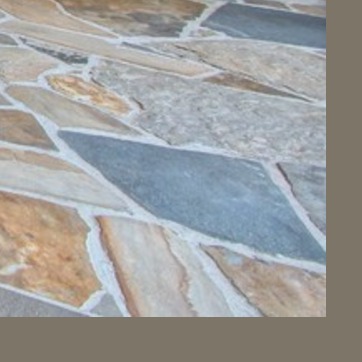
Material: stone